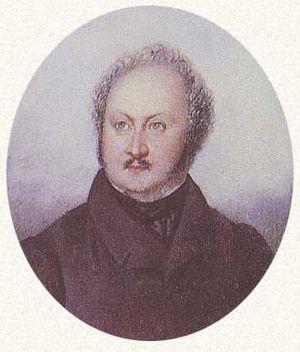
Karl-Wilhelm Naundorff, mort le 10 août 1845 à Delft, est un horloger prussien. Il fut le plus célèbre de ceux qui au XIXᵉ siècle déclarèrent être l'ancien dauphin Louis XVII, censé avoir survécu à sa détention à la prison du Temple.
La famille Naundorff est une famille descendant de Karl-Wilhelm Naundorff, le plus célèbre des prétendants qui affirmèrent être Louis XVII.